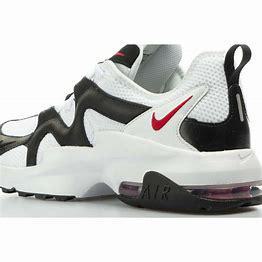
Brand: Nike
Model: Air Max Graviton